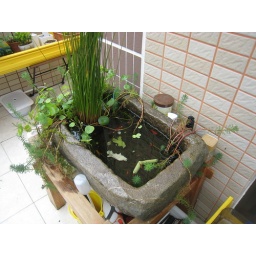
plants and fishes are living and growing in the water farm